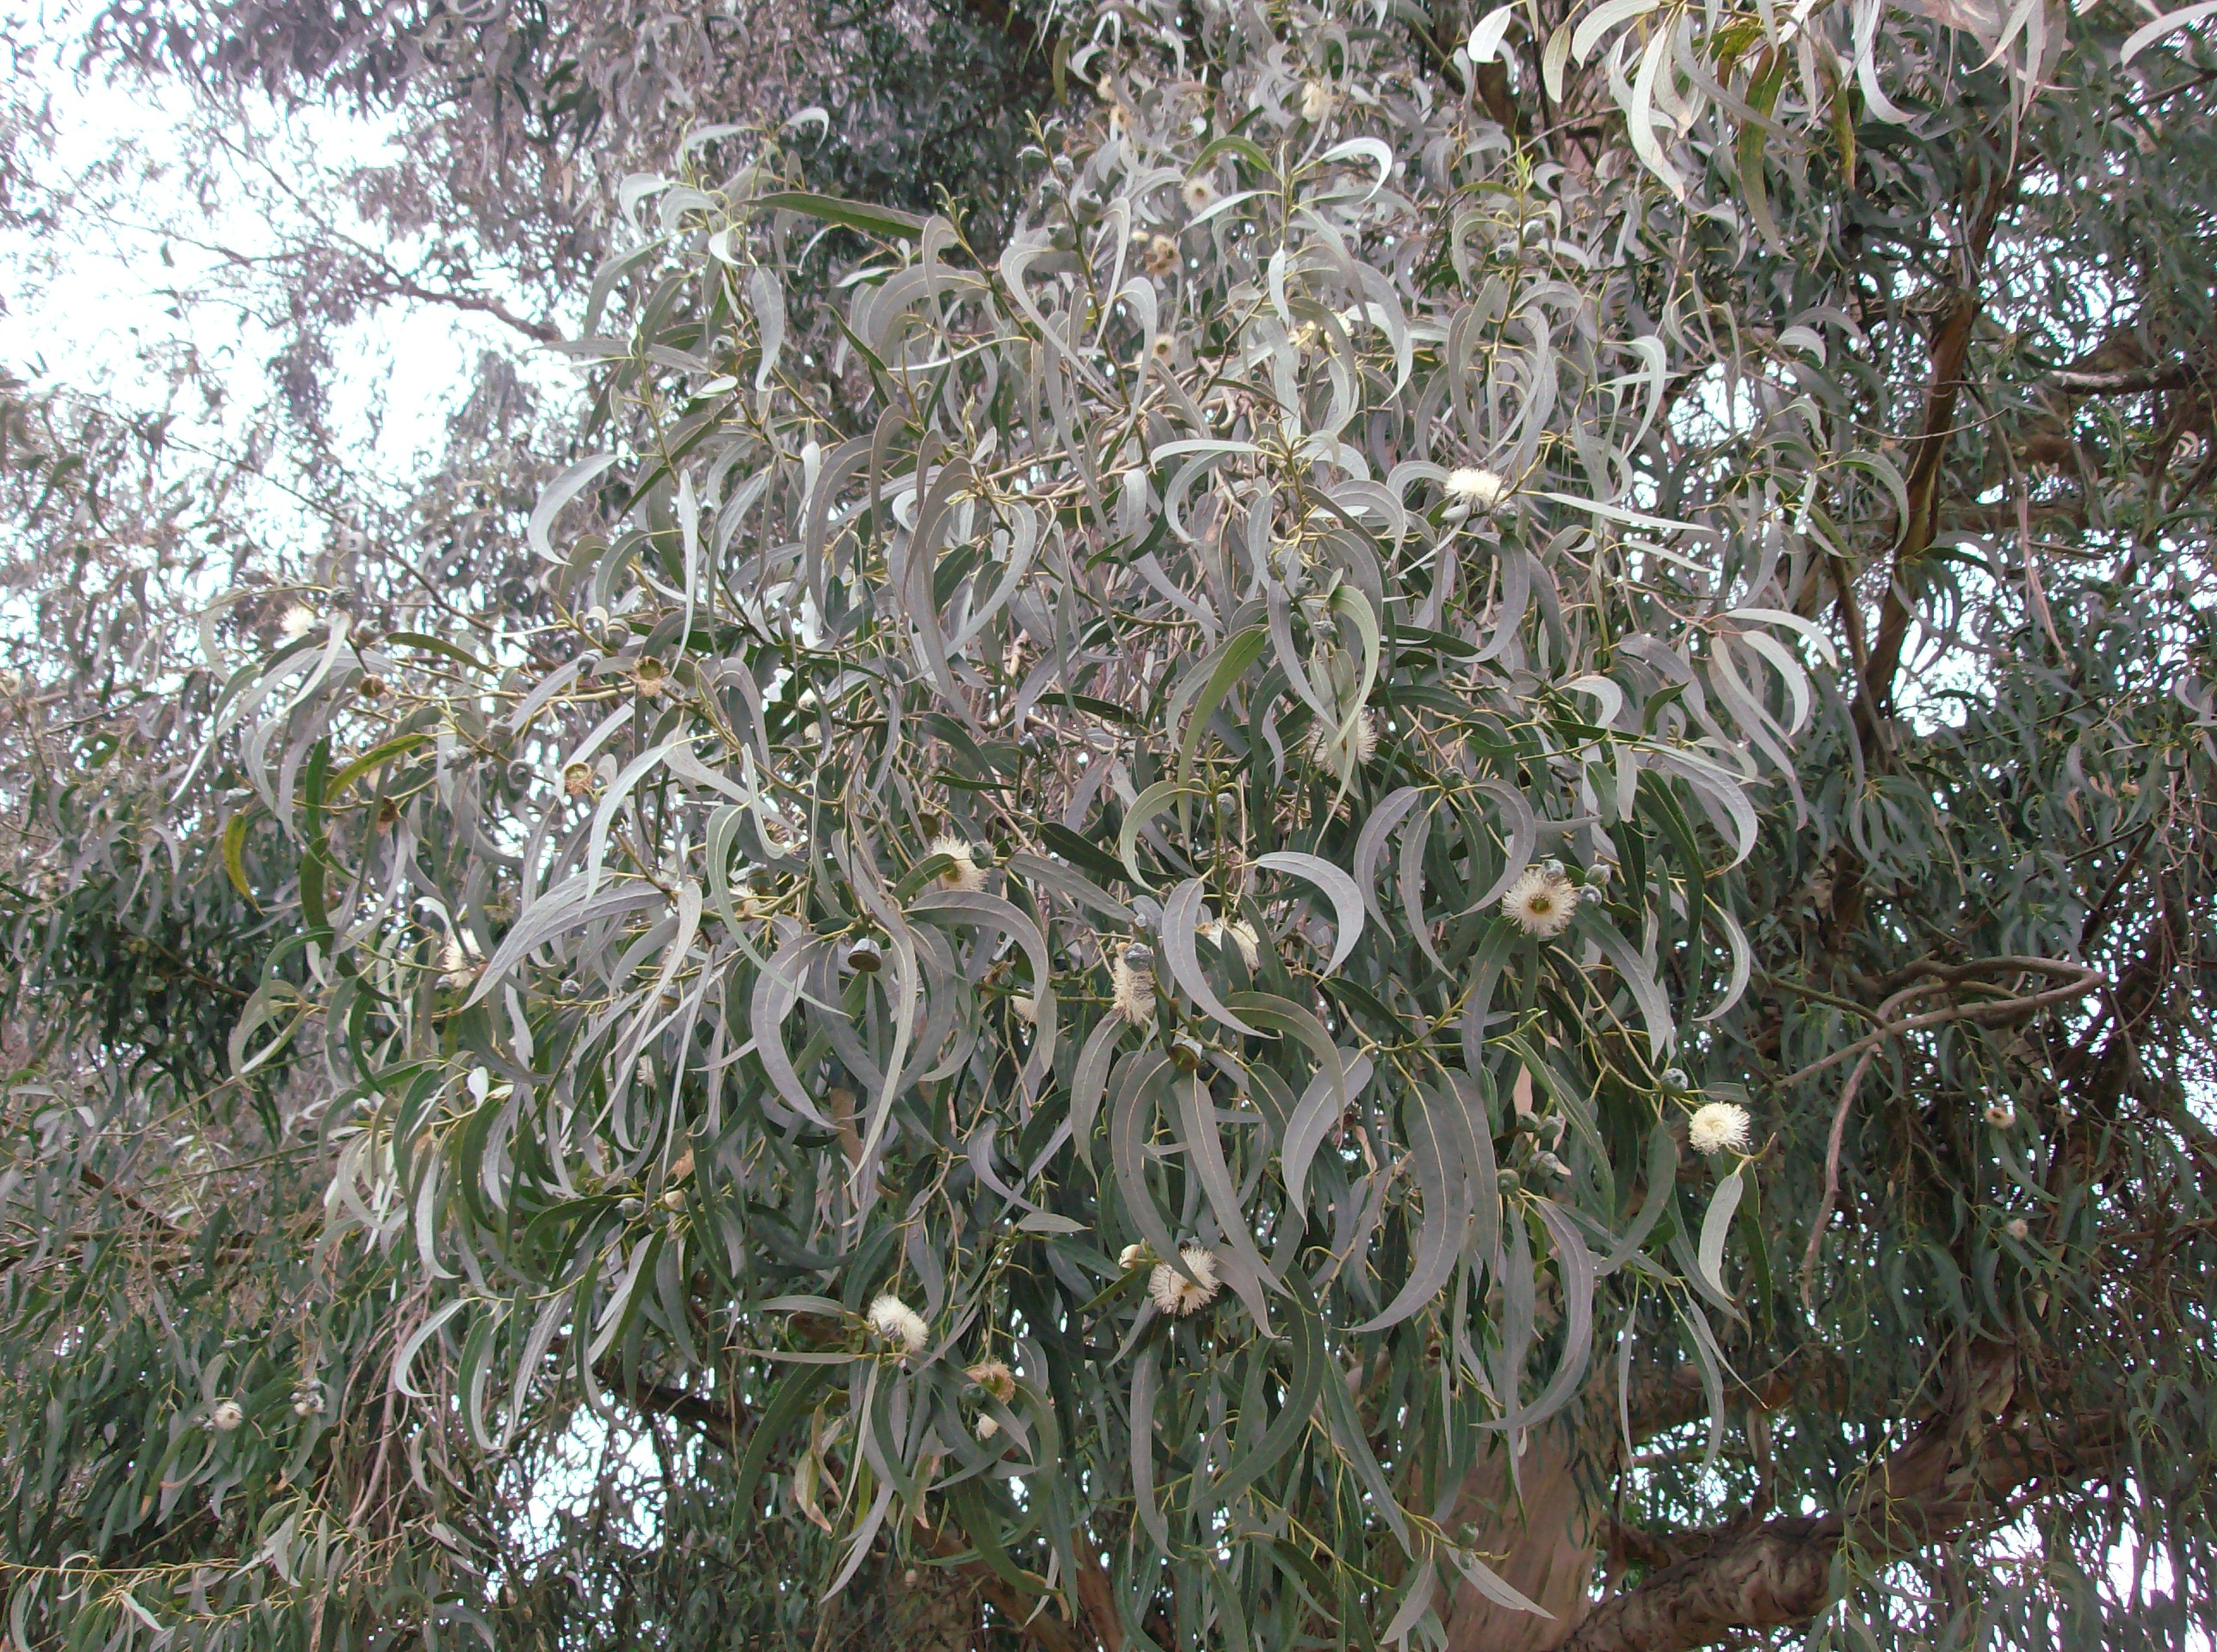
eucalyptus, acorn, leafs, plant, tree, flower, woody plant, Russian olive, branch, grass, shrub, flowering plant, twig